Rifle shooting at Cambridge University

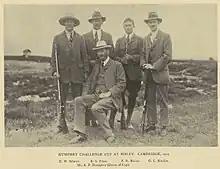
Team photograph of a rifle shooting team, in black and white.

The Humphry is the long-range Varsity shooting match, in the discipline originally known as 'any rifle' (to distinguish it from shorter-range shooting, in which all competitors were required to use the same model of rifle) and currently known as match rifle. Its lineage can be traced to the Inter-University Long-Range Match, first contested in 1869, but it takes its name from Alfred Paget Humphry, who donated the challenge cup awarded to its winner in 1881. From 1897, the match changed from 'any rifle' to match rifle.